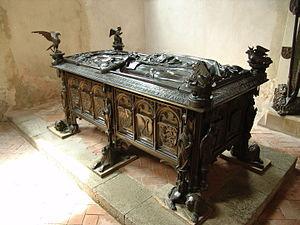
Römhild est une petite ville allemande de Thuringe, située dans l'arrondissement de Hildburghausen. Elle est le siège de la communauté d'administration du Gleichberg et elle fut la résidence des ducs de Saxe-Römhild.